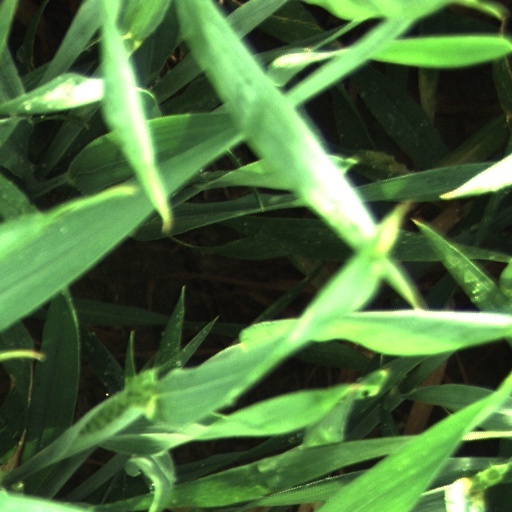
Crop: wheat